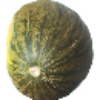
Label: melon_piel_de_sapo